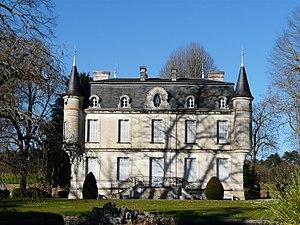
Le château de Saint-Vincent, Saint-Vincent-Jalmoutiers, Dordogne, France.
Saint-Vincent-Jalmoutiers est une commune française située dans le département de la Dordogne, en région Nouvelle-Aquitaine.